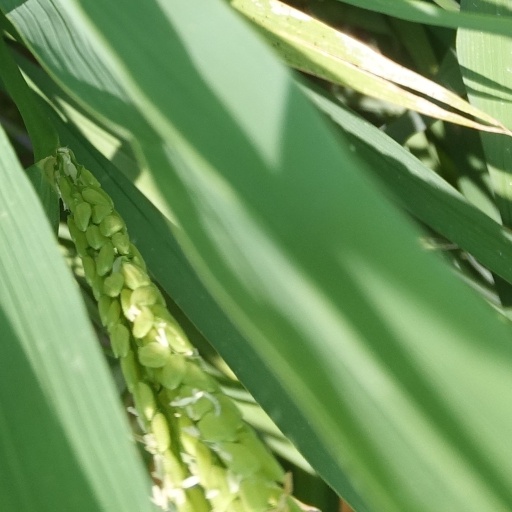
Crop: rice